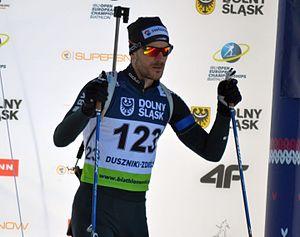
Martin Jäger, né le 20 décembre 1987 à Walenstadt est un fondeur et biathlète suisse.